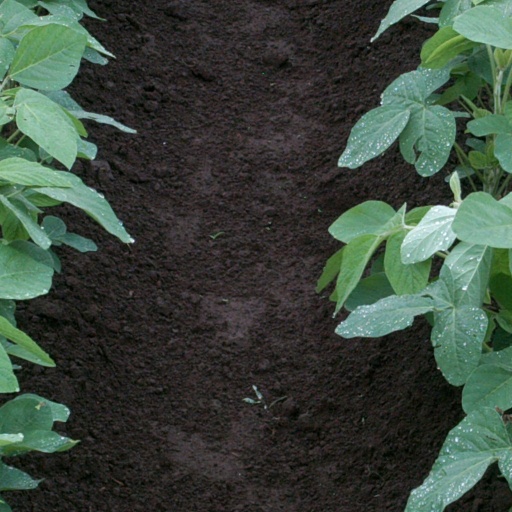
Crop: soybean